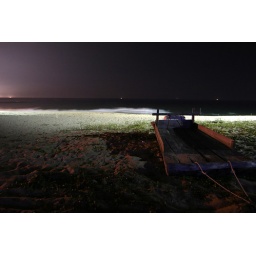
a boat in a beach